Zarina Diyas

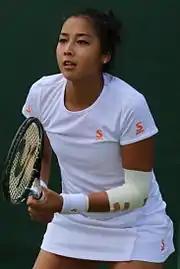
Diyas at the 2016 Wimbledon Championships

Diyas started the year playing at the Shenzhen Open, where she recorded her first win of the season against qualifier Zhang Kailin. In the second round, she was eliminated by Kateřina Siniaková. In her next two tournaments, she lost in the first round, at the Hobart International to Camila Giorgi and at the Australian Open to Madison Keys. At Doha, she was eliminated by Jeļena Ostapenko.